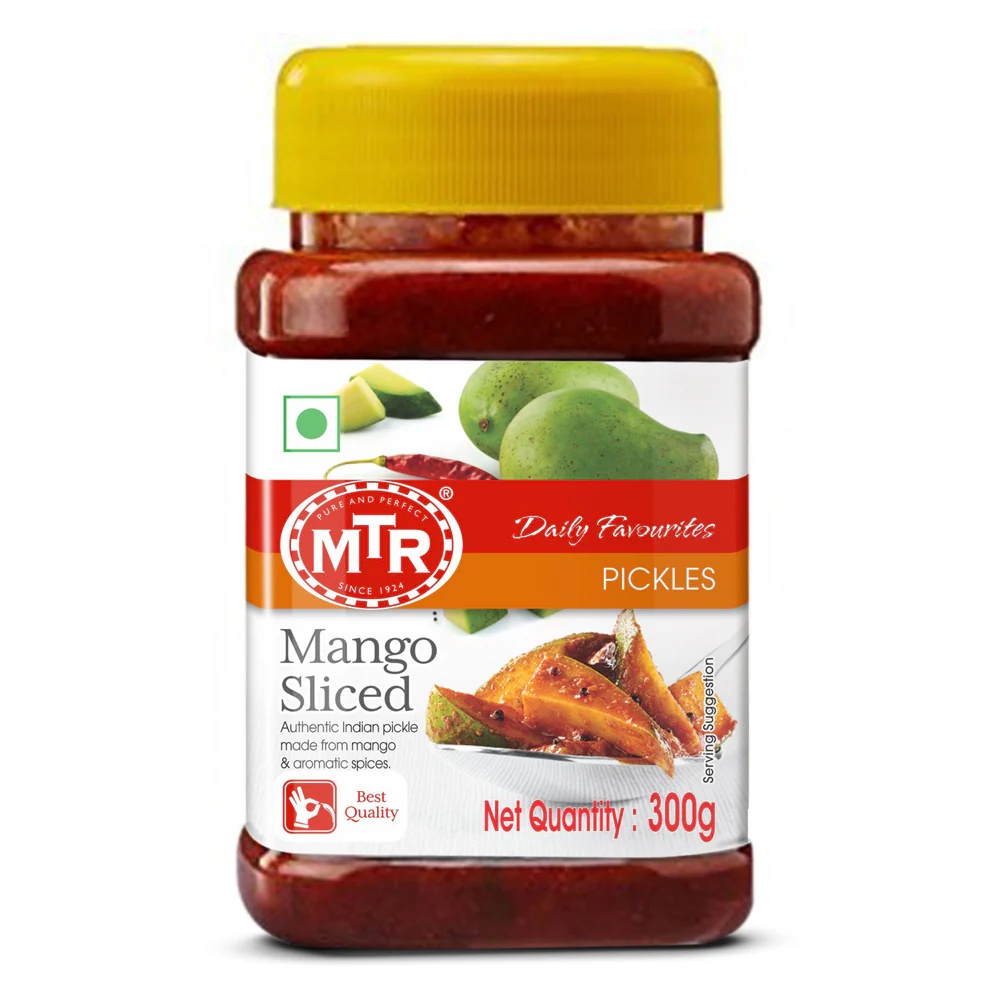
MTR MANGO PICK 300g
Brand: Swagat Grocery
Category: Food, Beverages & Tobacco > Food Items > Fruits & Vegetables > Fresh & Frozen Fruits > Stone Fruits > Mangoes